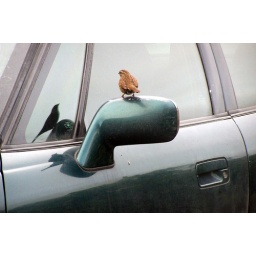
A song sparrow found its reflection in my husband's car mirror fascinating.